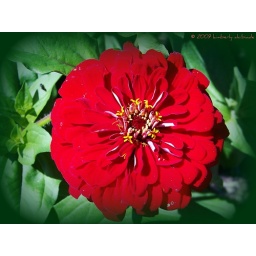
beautiful red flower in North Park-Pittsburgh